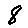
Label: 8